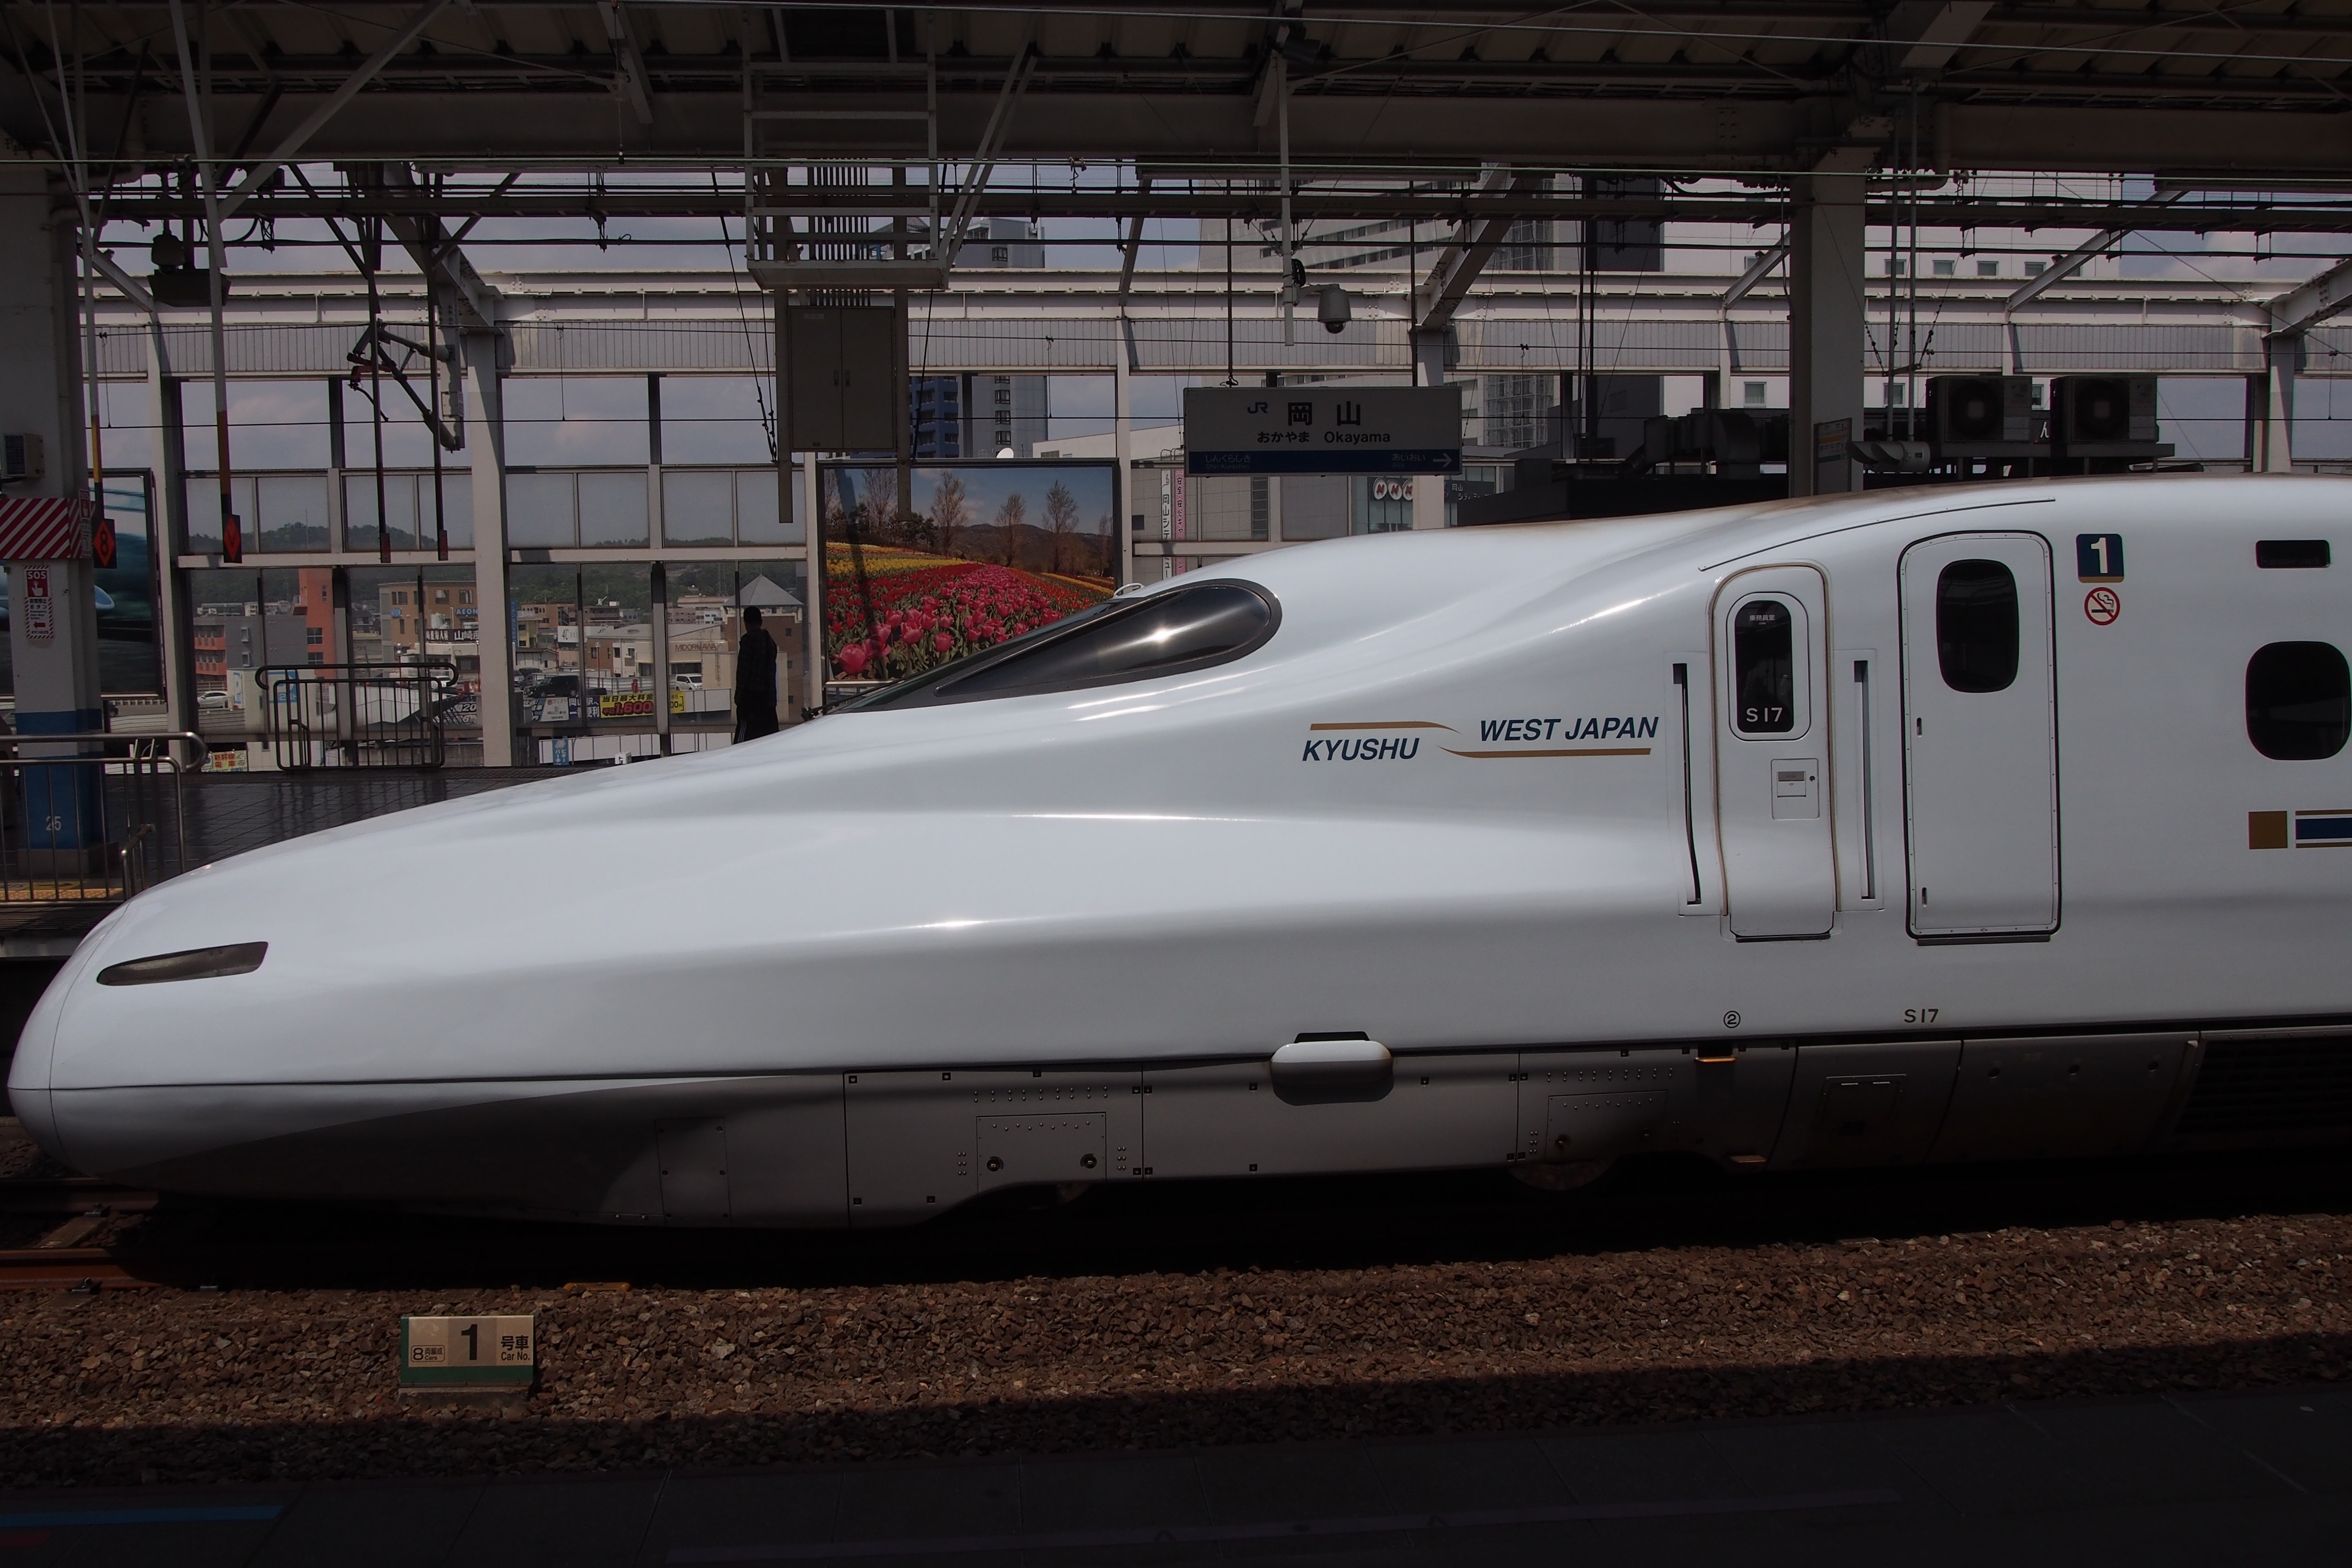
railway, rail, train, travel, transportation, transport, vehicle, airline, aviation, station, rapid, speed, japan, modern, locomotive, public, bullet, osaka, passenger, rail transport, tgv, high speed, bullet train, shinkansen, high speed rail, maglev